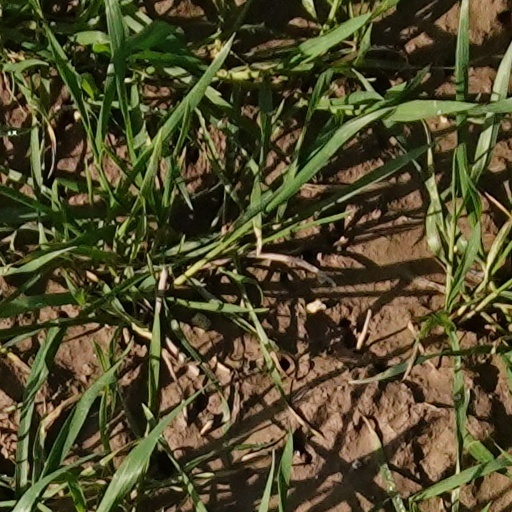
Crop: wheat